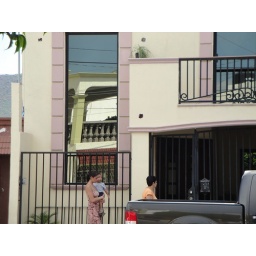
You can see some of the house thats next to mine in the window of this house.